White flags over Port Stanley

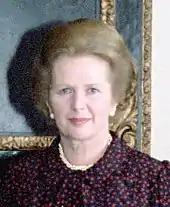
Thatcher in June 1982

Prime Minister Margaret Thatcher had spent 13 June at the Royal Navy's Northwood Headquarters in Hertfordshire, observing the war's final battles. On the morning of 14 June, she held a tense meeting with her war cabinet, whose members were expecting news of an Argentine collapse. The first reports of white flags over Port Stanley had reached London by around 1 pm BST (9 am Falklands time). Thatcher, intent on controlling the moment of the announcement, imposed a press blackout. She wanted the report to be broadcast live on the "ITN News at Ten", snubbing the earlier "BBC Nine O'Clock News".